The Better Angels (film)

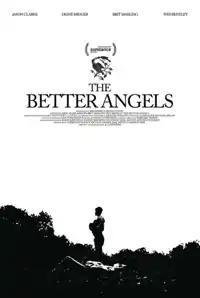
Film poster

The Better Angels is a 2014 American biographical historical drama film about United States President Abraham Lincoln's formative years. It was written and directed by A. J. Edwards and produced by Terrence Malick.